Sleep sex

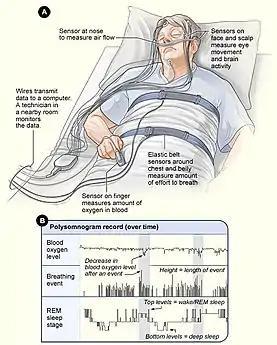
The image above depicts an individual undergoing a sleep study.

A PSG cannot determine a diagnosis every time it is performed, but can assist in determining what diagnoses should be considered or excluded. While PSG is a useful diagnostic tool, it cannot replace forensic examination. A PSG study may identify sexsomnia, but cannot determine whether it was responsible for an individual's actions or present during the time of an alleged crime. Likewise, the study may not identify sexsomnia, but that does not mean that the patient has never experienced it, so it is essential to collect information from as many sources as possible. This could include interviews with friends, family, and significant others, as well as medical records concerning the individual's sleep previous patterns.